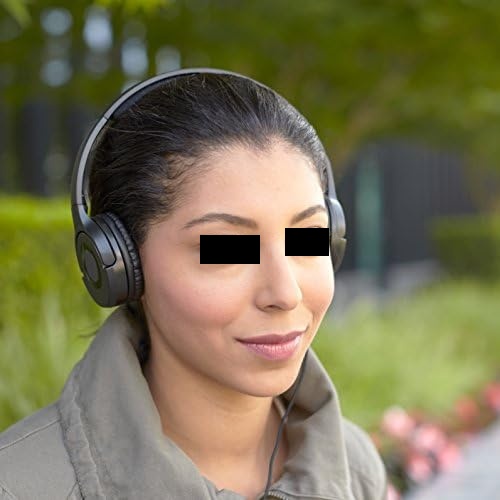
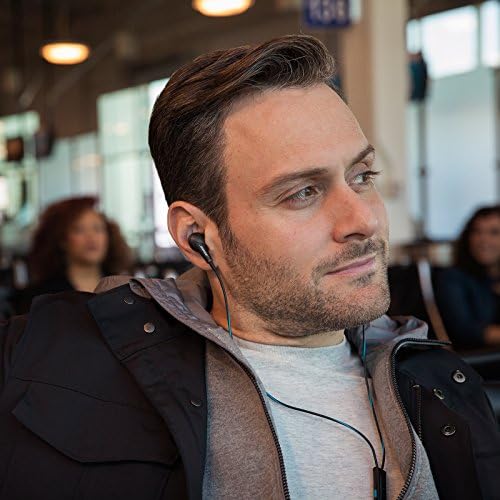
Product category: headphones
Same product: no